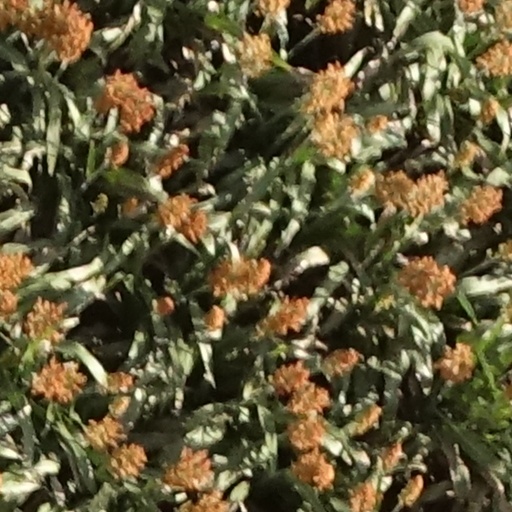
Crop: sorghum